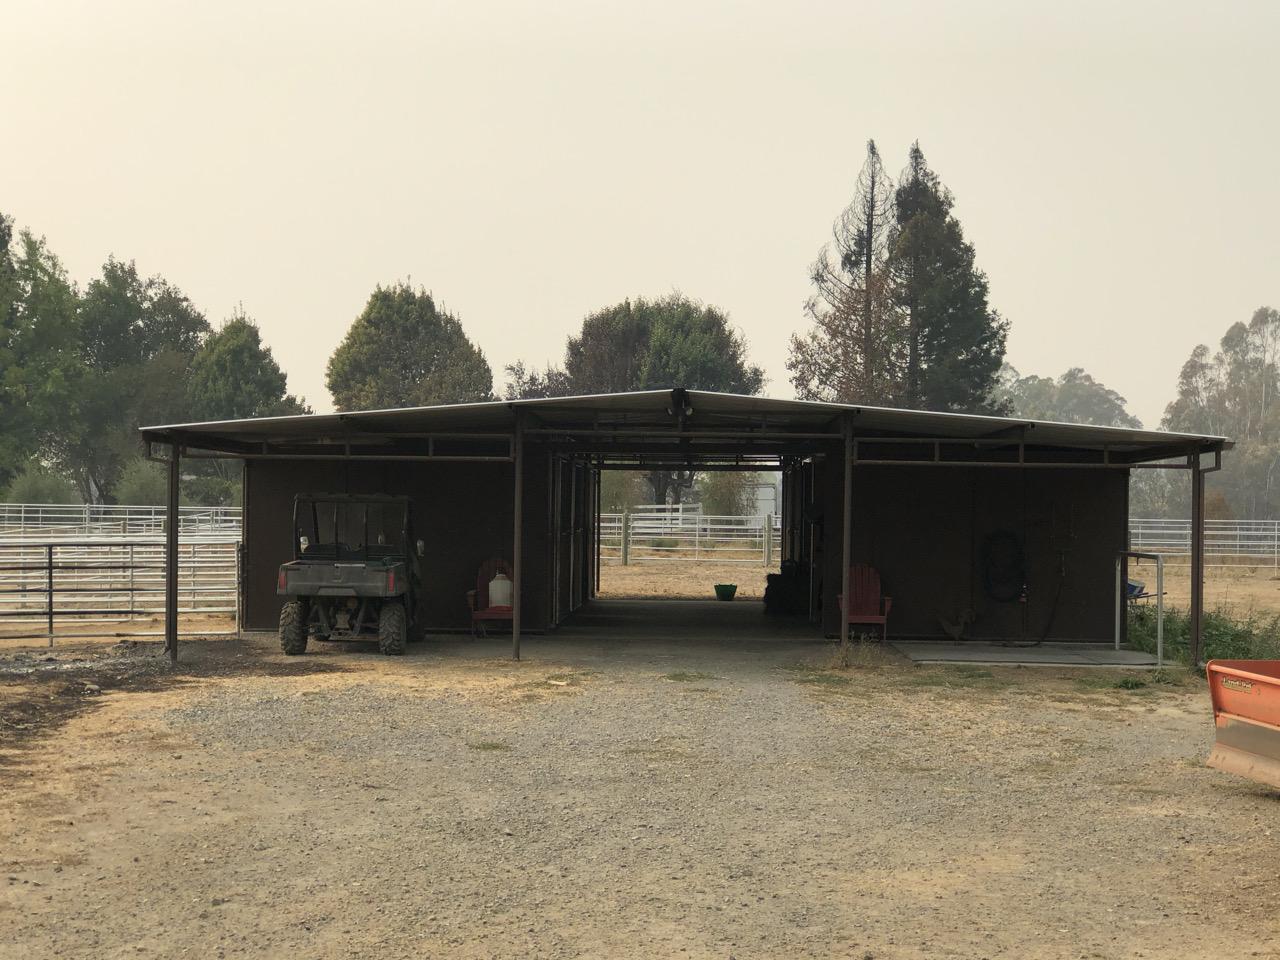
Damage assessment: no_damage